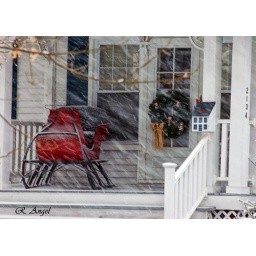
This one is a really nice house near me and he has a tree in every room of the house every year.